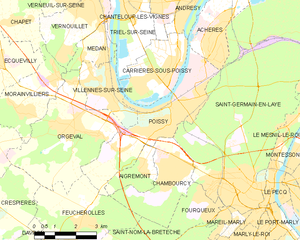
Carte des communes françaises Poissy